Renaissance of Sumer

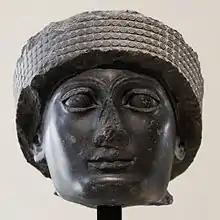
Figure of Gudea, patesi or governor of Lagash, in the Louvre Museum. The figure is made of diorite, a hard material that the cities imported from the Indus Valley, located about 2,000 km east of Mesopotamia.

Despite the irruption of the nomadic gutians, who provoked continuous plundering, razed cities and fields, and made trade difficult, the end of the Akkadian Empire did not bring decadence, at least in the southern part of Mesopotamia. The various cities were organized into small kingdoms. Akkad itself, the former imperial capital, maintained a small state in the territories near it, which survived for 30 years, until it was conquered by nomads. Subsequently, a hegemony of Uruk is assumed because it is so named in the Sumerian King List, but apart from the names in the list there is no further data to affirm or deny it.